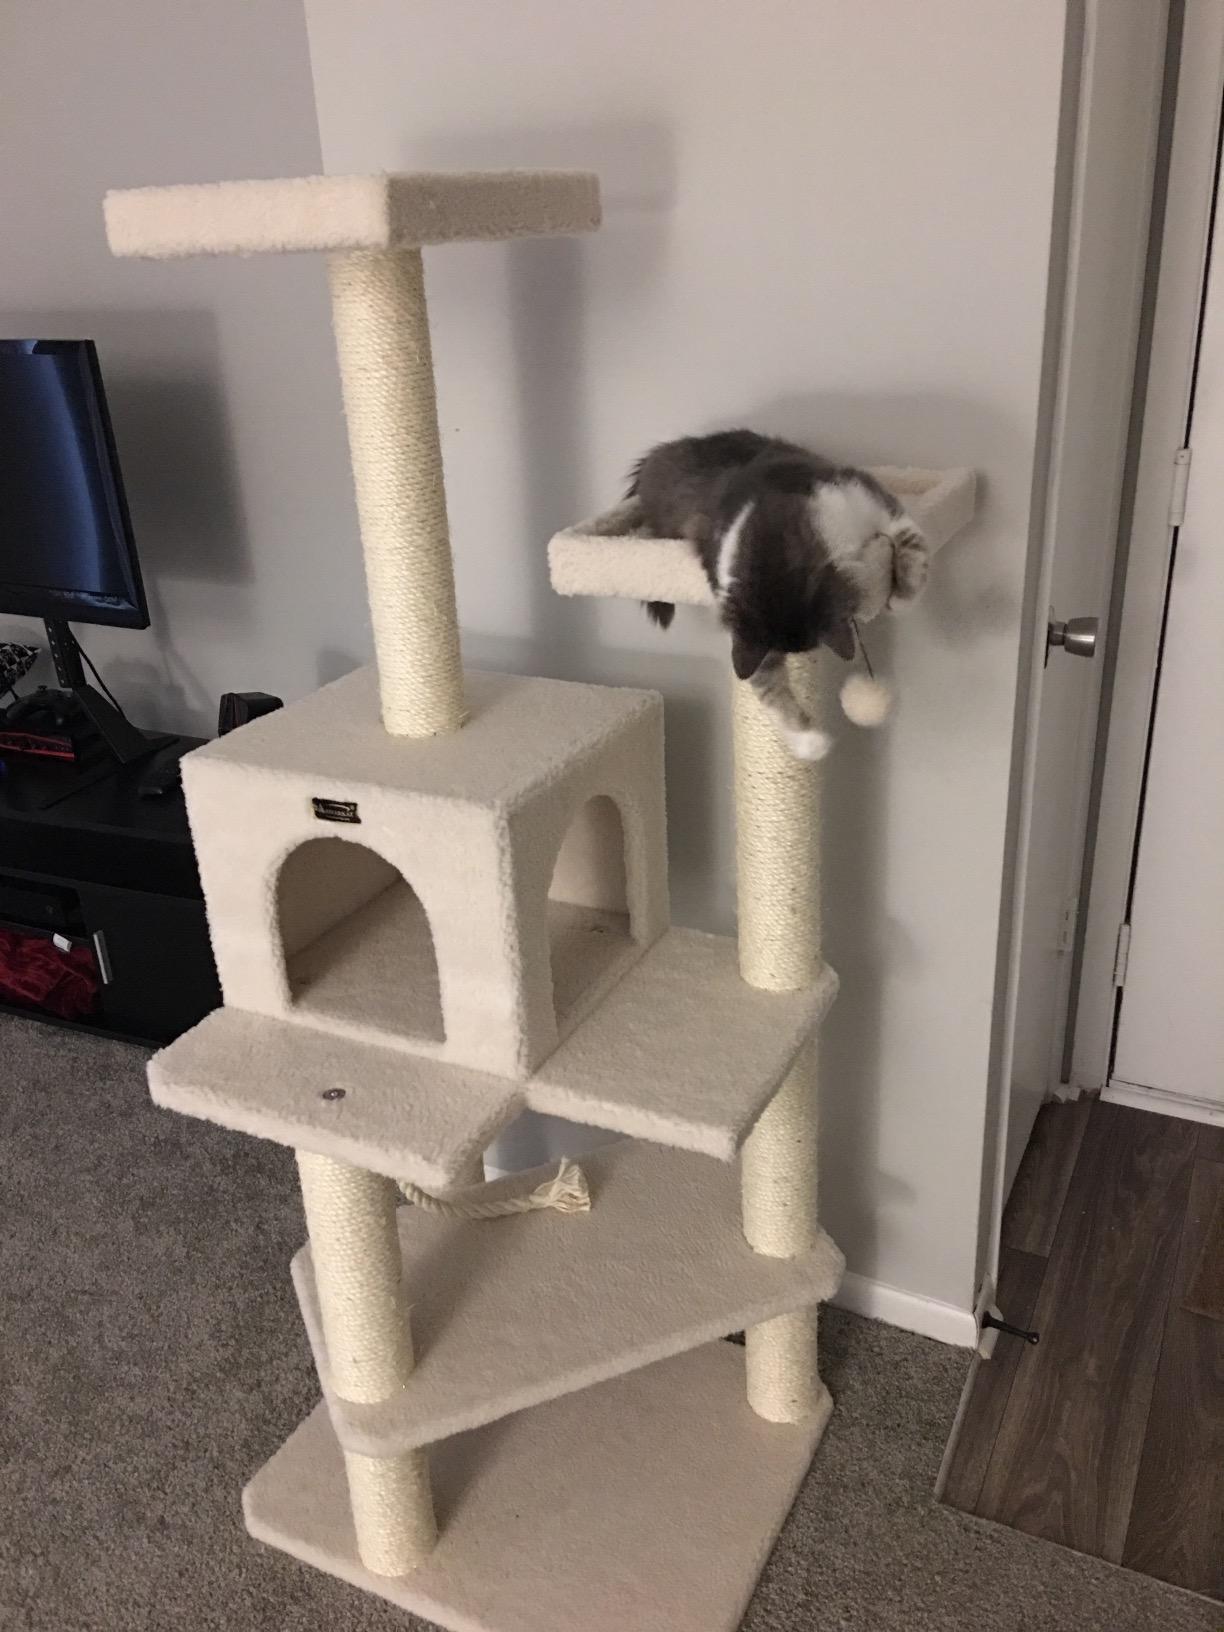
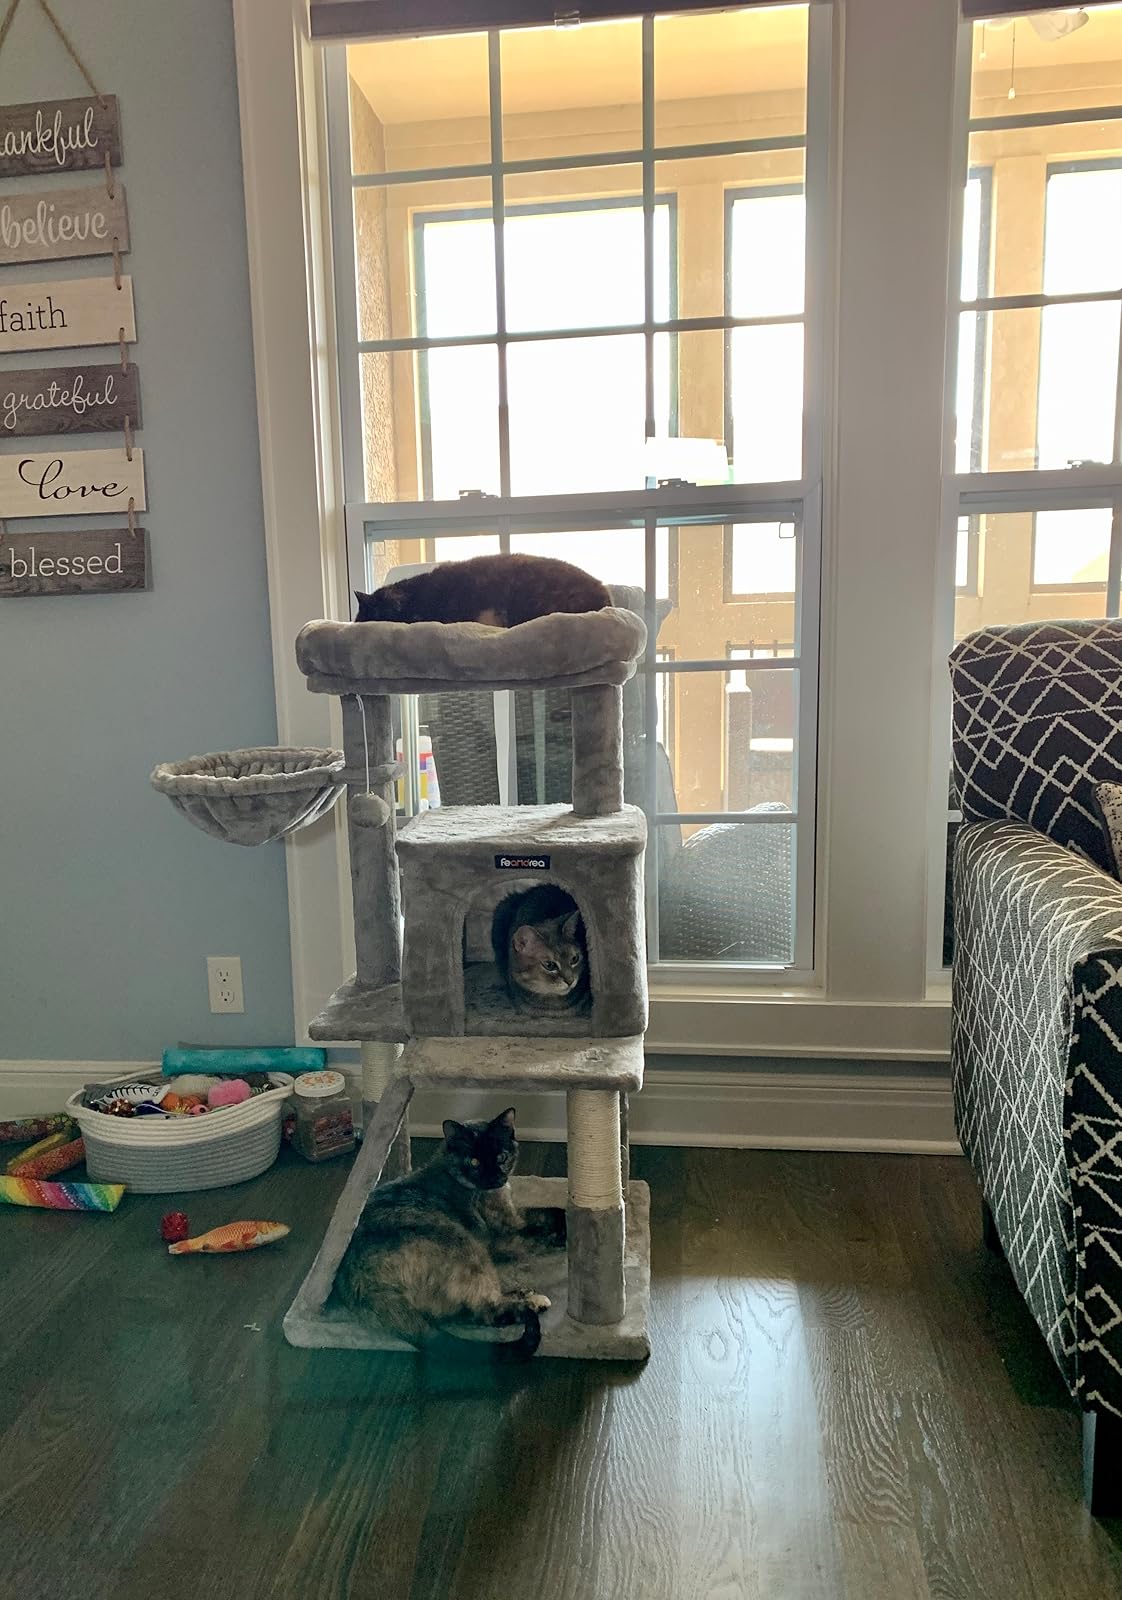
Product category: items_cat tree
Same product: no